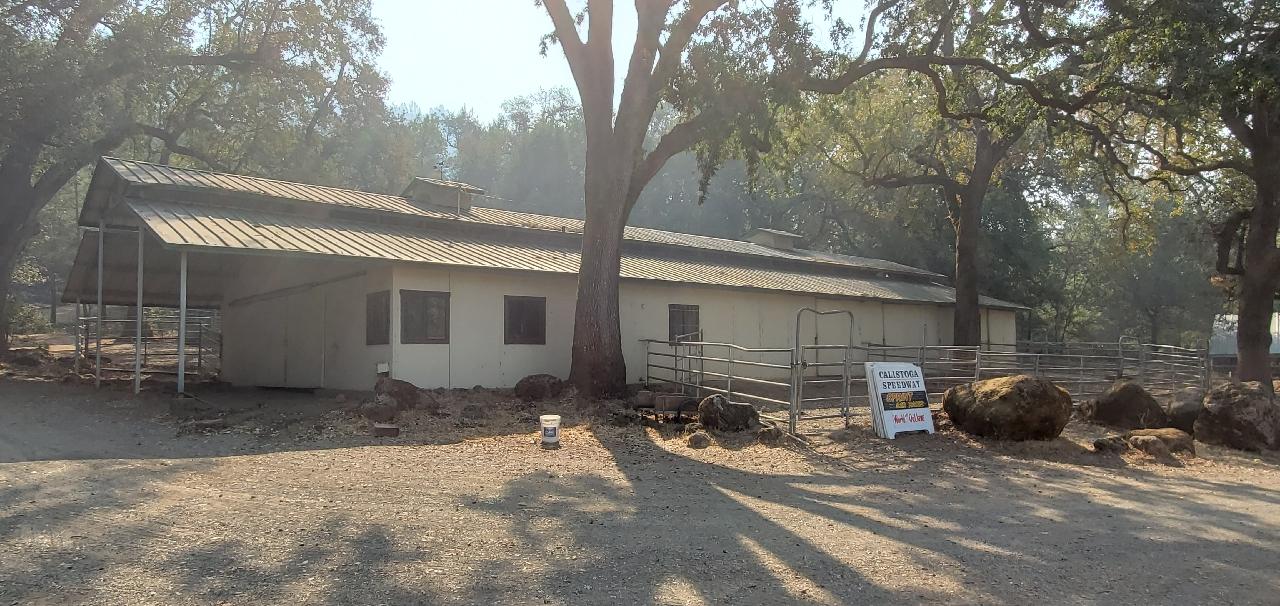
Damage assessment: no_damage